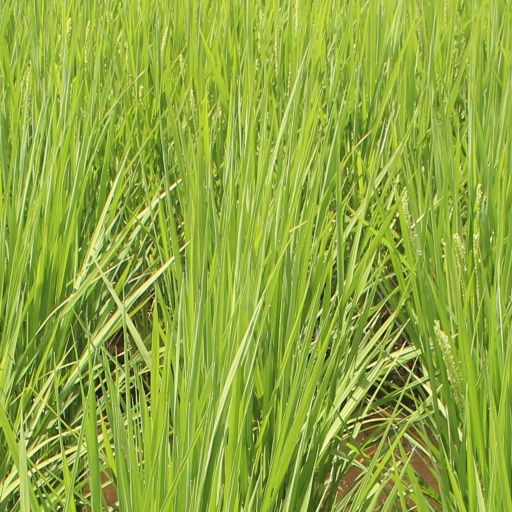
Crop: rice